Marvel 1985

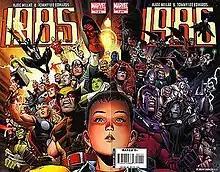
"Side-by-side" covers of "Marvel 1985" #1. Art by Jim Cheung.

Marvel 1985 (written on the cover as simply 1985) is a six-issue American comic book limited series, published in 2008 by Marvel Comics. It was written by Mark Millar and illustrated by Tommy Lee Edwards. The comic's premise is that heroes and villains from the Marvel Universe show up in the real world, thanks to a malevolent mutant boy with reality warping powers.